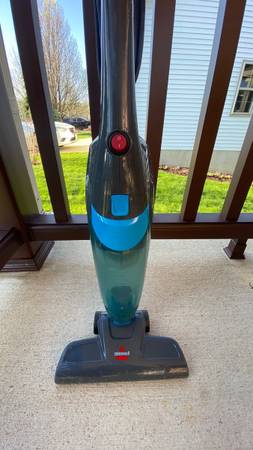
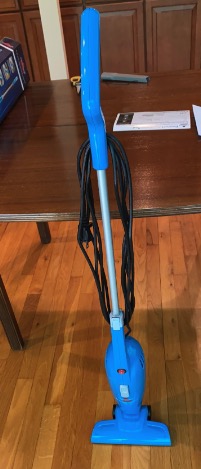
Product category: items_vacuum
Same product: no